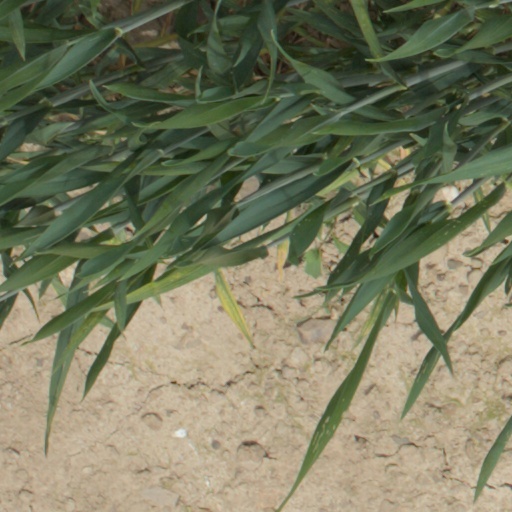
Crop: wheat